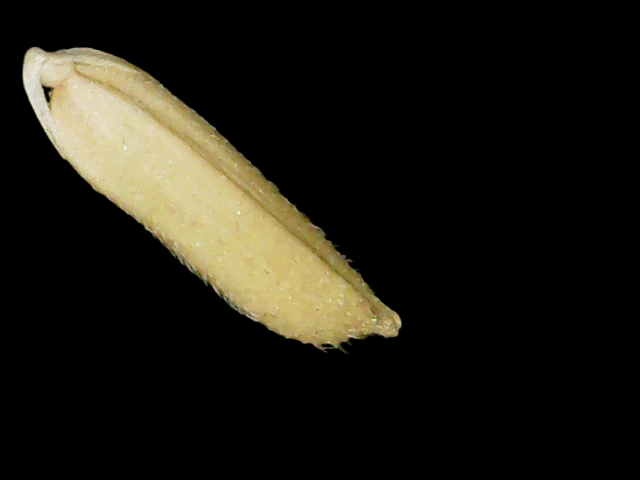
Rice variety: Binadhan19